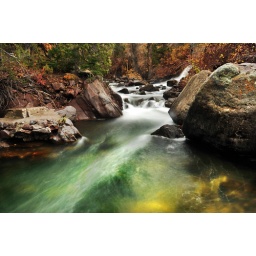
beaver river by power plant 2010